Walkman X series

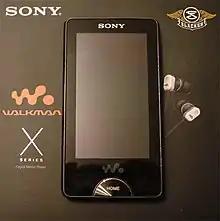
With box

The Walkman X's notable market rivals at the time of launch were iPod Touch, Cowon S9 and Samsung P3.